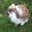
Label: rabbit